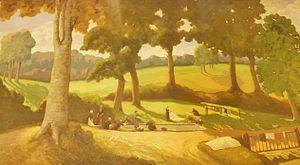
Robert Paulo Vilar
Douarnenez [dwaʁnəne] est une commune française, située dans le département du Finistère en région Bretagne.